Happiness Runs

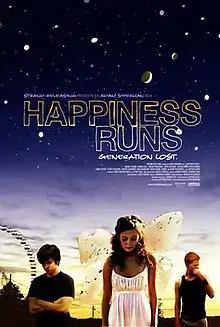
Film poster

Happiness Runs is a 2010 American drama film written and directed by Adam Sherman and starring Mark L. Young, Hanna R. Hall, Rutger Hauer and Andie MacDowell.